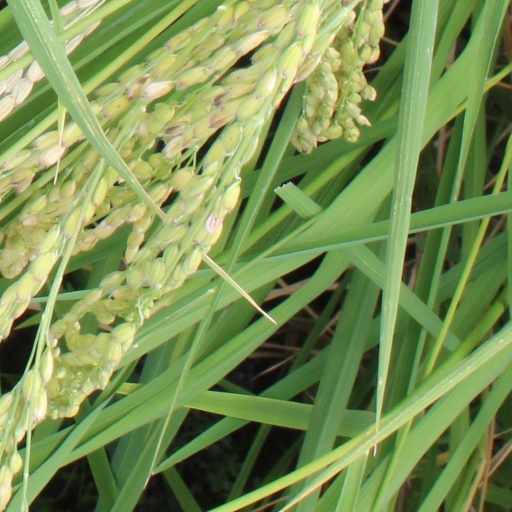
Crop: rice